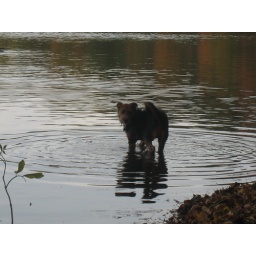
A dog playing in the lake